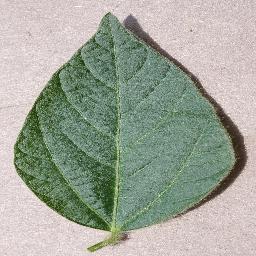
Label: Soybean___healthy